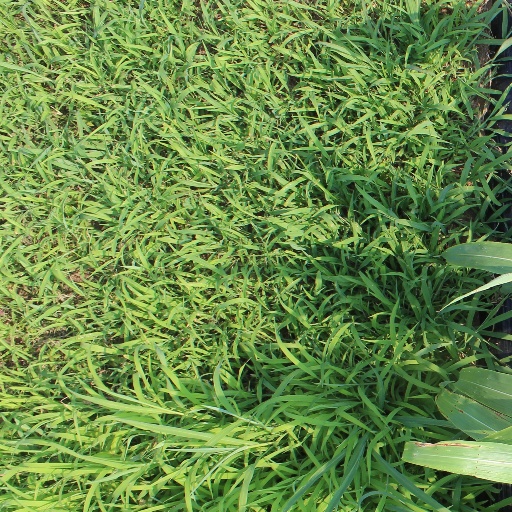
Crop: sorghum